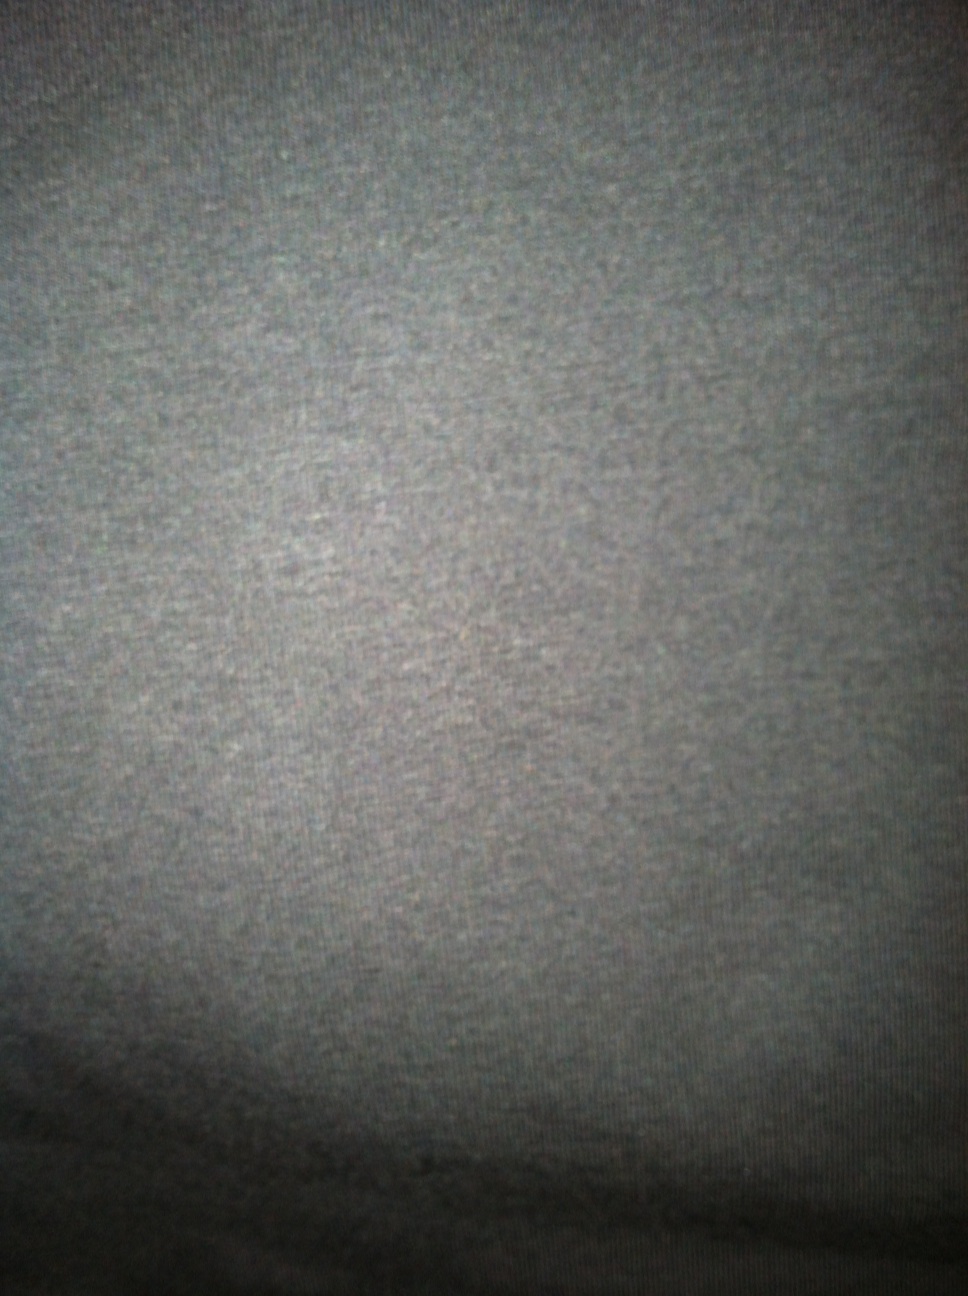Question: What color is this dress, please? Thank you.
Answer: grey